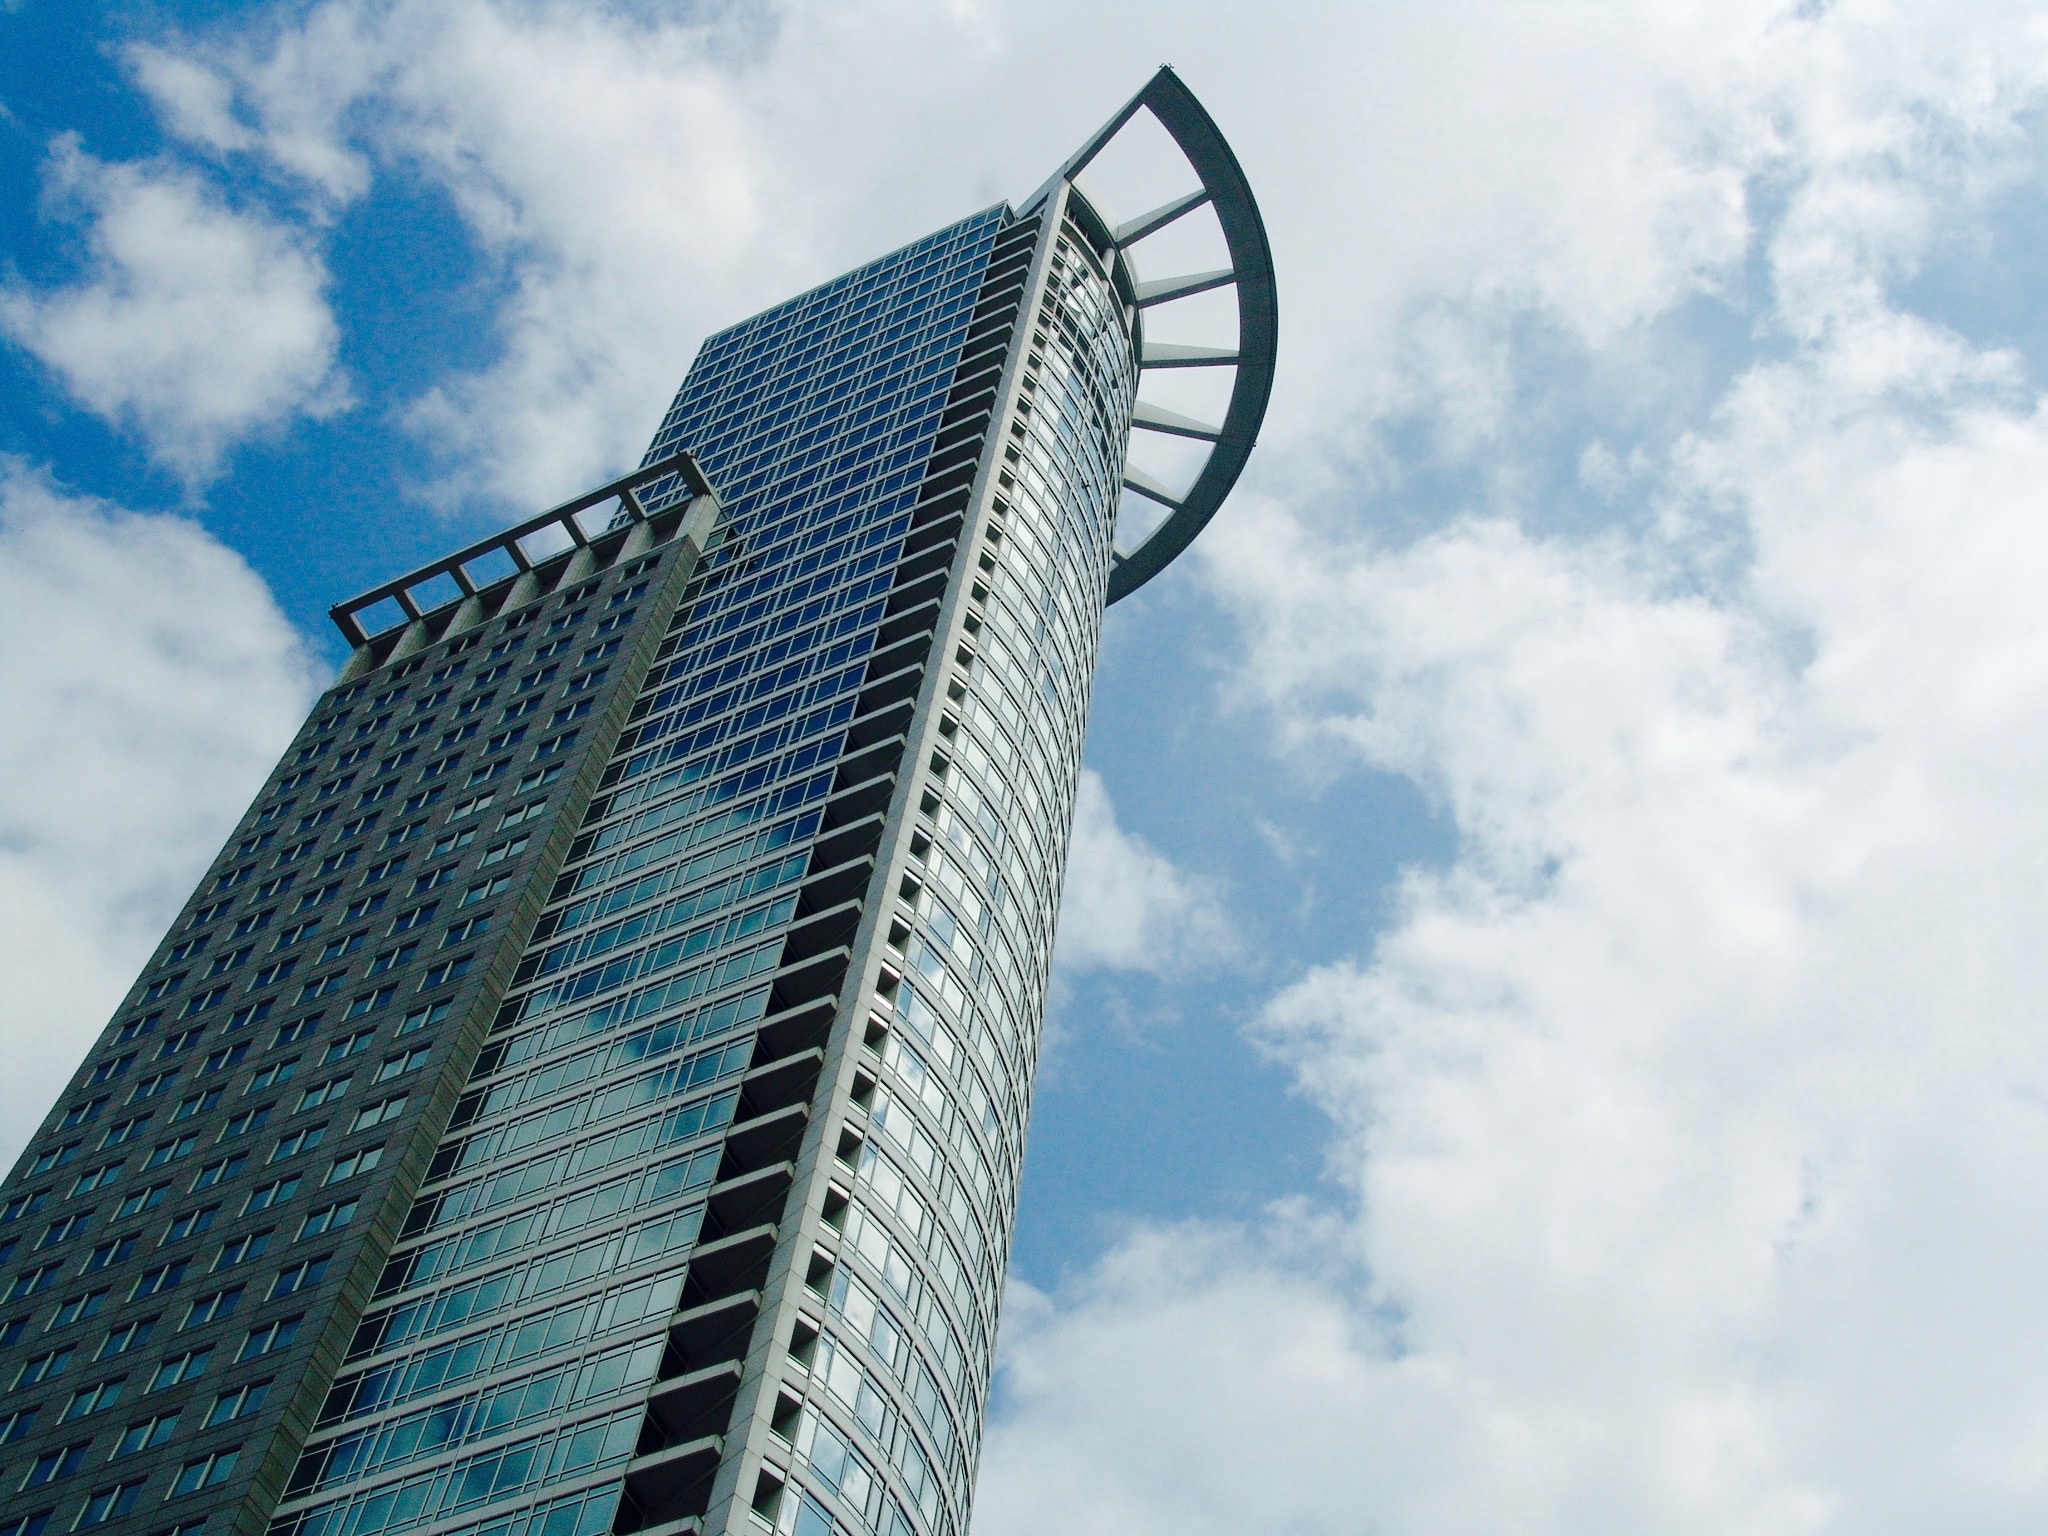
architecture, sky, building, skyscraper, downtown, reflection, tower, landmark, facade, blue, tower block, clouds, mirror, gloss, frankfurt, metropolis, metropolitan area